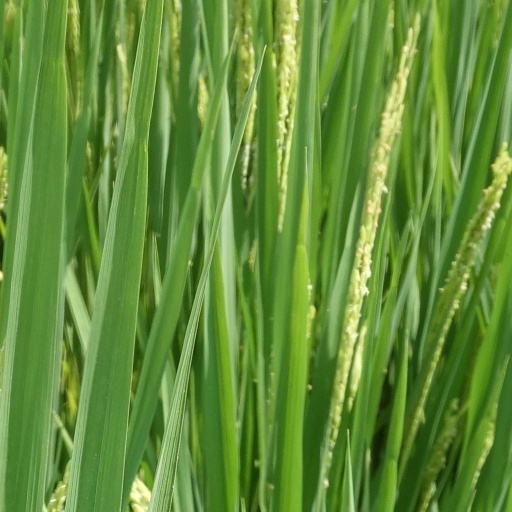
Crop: rice